Miles of Fire

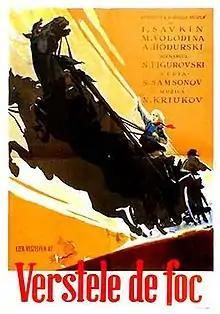
Miles of Fire

Miles of Fire, The Burning Miles, or The Fiery Miles (translit. "Ognennye versty") is an early Red Western directed by Samson Samsonov in 1957. Often considered the earliest of the 'Red Westerns' (or 'Osterns'), it was made before the term was coined. The film is a Russian Civil War drama, focusing on the conflict between the Reds and the Whites.